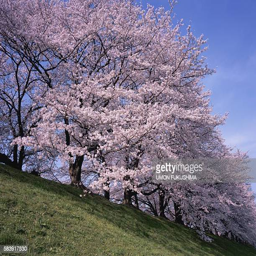
cherry trees on a roadside